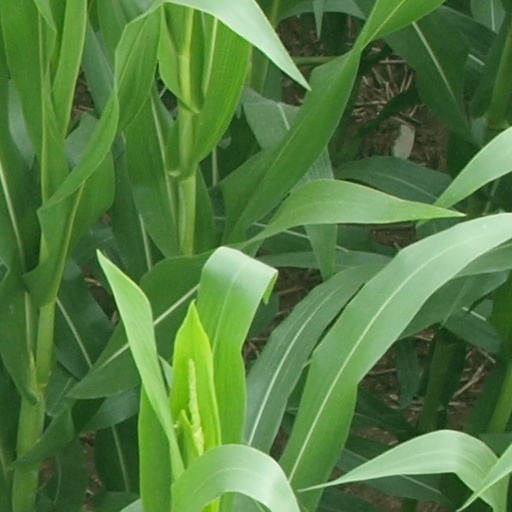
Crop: maize; corn